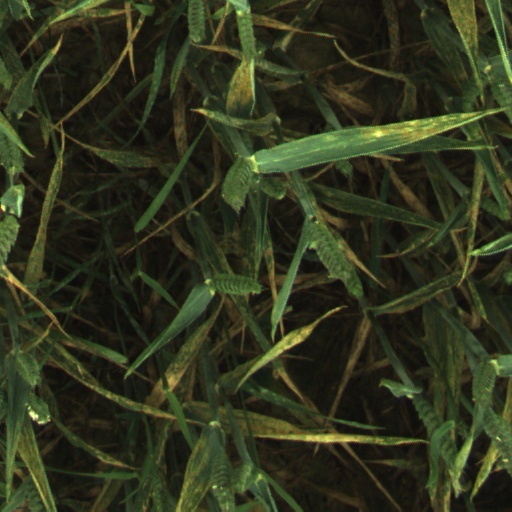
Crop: wheat